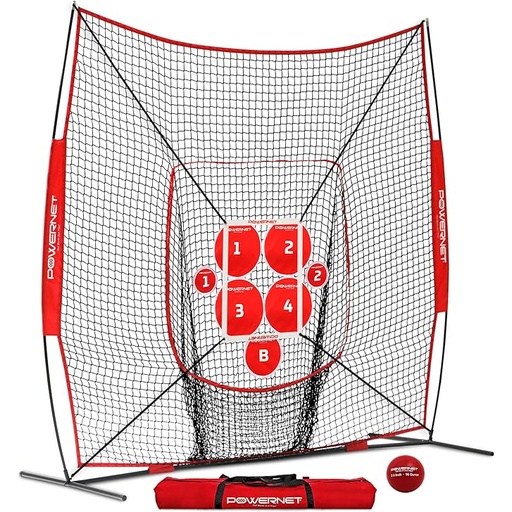
PowerNet Pitching Bundle, Baseball Net with Pitch Perfect Targets & Strike Zone Attachment, Weighted Ball, Softball Baseball Training Equipment to Increase Pitching Accuracy, 3 Net Sizes
About This PITCHING BUNDLE: PowerNet's Pitching Bundle includes an 8x8 FT Baseball Net, Pitch Perfect Targets, a Strike Zone Attachment, a 16 oz weighted ball & a Training Guide to improve pitching accuracy. This bundle makes training fun and challenges athletes of all skill levels to improve their game 8x8 FT PRACTICE NET: The portable PowerNet batting net is ideal for hitting, pitching, and fielding practice. The built-in sock net catches balls during training sessions. The baseball & softball net also functions as a portable backstop, providing a large coverage area outdoors or indoors STRIKE ZONE: The Strike Zone attachment helps build confidence by improving pitch accuracy during practice sessions and focusing on the strike zone with an effective visual aid. Utilize the Strike Zone to safely train pitchers to build confidence in throwing pitches without fear of hitting a batter WEIGHTED HEAVY BALL: Use the weighted ball for warmup exercises and isolated throwing mechanics drills to help strengthen your throwing arm. The 16-ounce ball also works great during batting practice to help develop a more powerful swing PITCH PERFECT TARGETS & TRAINING GUIDE: Pitch Perfect Targets feature 12 pitching targets constructed from high-impact vinyl with a high-density foam core that creates a "pop" sound for audible feedback on accurate pitches. Use the included Pitching Training Guide for focused drills TRUSTED BY PRO ATHLETES: Train and play like Corbin Carroll and German Marquez, professional baseball players, and elevate your game using PowerNet's professional gear Overview Size : 8x8 FT Material : Steel Frame Color : 8x8 Pitching Bundle Sport : Baseball, Softball Brand : PowerNet
Brand: PowerNet
Category: Sporting Goods > Athletics > Baseball & Softball > Baseball & Softball Training Aids > Baseball & Softball Pitching Targets